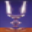
Label: cup